Patent roll

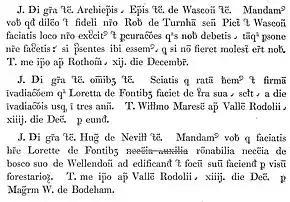
Extract from the Patent Roll for 3 John (1201–2), as published by the Record Commission in 1835 using record type

All the medieval and early modern rolls to 1625 have been published in some form, although editorial policies and formats have varied.